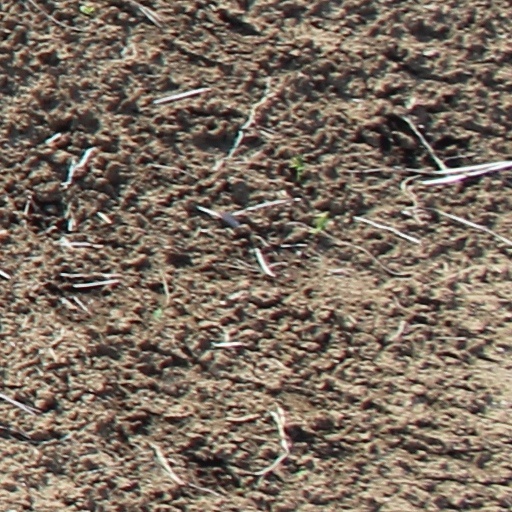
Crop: wheat